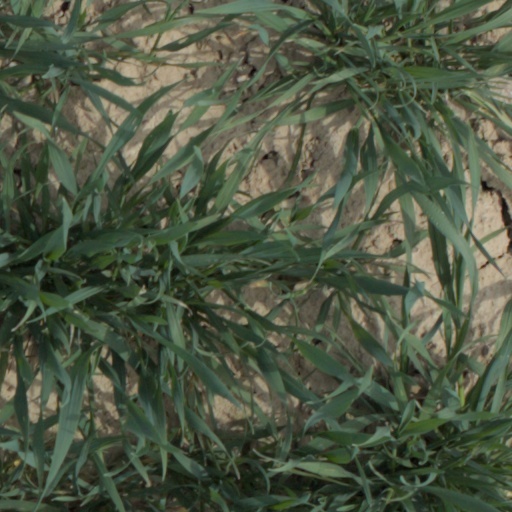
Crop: wheat